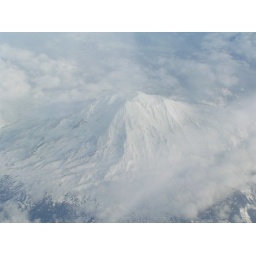
Mount Rainier in Washington. Taken from my window seat aboard air canada flying from los angeles to vancouver